Leo Jogiches

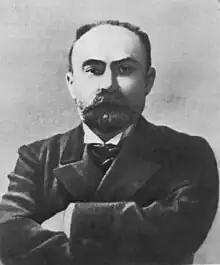
The domineering "father of Russian Marxism" Georgy Plekhanov quickly became a lasting enemy of the young Jogiches

With the threat of conscription into the Tsar's army looming — possibly a penal battalion — Jogiches escaped to Zürich, Switzerland. He brought with him during his furtive departure a considerable sum of money, including both personal and donated funds earmarked for the publication and distribution of socialist literature. A few months after his arrival in Zürich, the 23-year old Jogiches met a fellow 20-year old ethnic Jewish political émigré from Tsarist autocracy, Rosa Luxemburg. The pair fell in love and became both close political allies and personal companions.